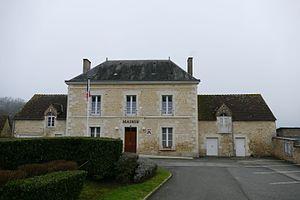
La mairie à Coulimer (Orne, Normandie, France).
Coulimer est une commune française, située dans le département de l'Orne en région Normandie, peuplée de 293 habitants.